Bérénice Chouteau

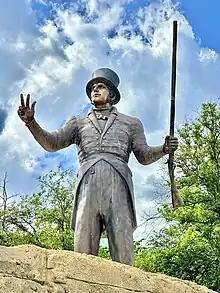
A sculpture of her husband François Chouteau is at the Chouteau Heritage Fountain.

In a strategic union of two powerful frontier families, at 18 years old, she married the 22-year-old fur trader François Chouteau on July 12, 1819. He was a son of Jean Pierre Chouteau and a key member of the Chouteau fur-trading dynasty, which partnered with John Jacob Astor's American Fur Company. Their honeymoon was a 60-day business expedition by keelboat up the Missouri River to scout a location for a new trading post.